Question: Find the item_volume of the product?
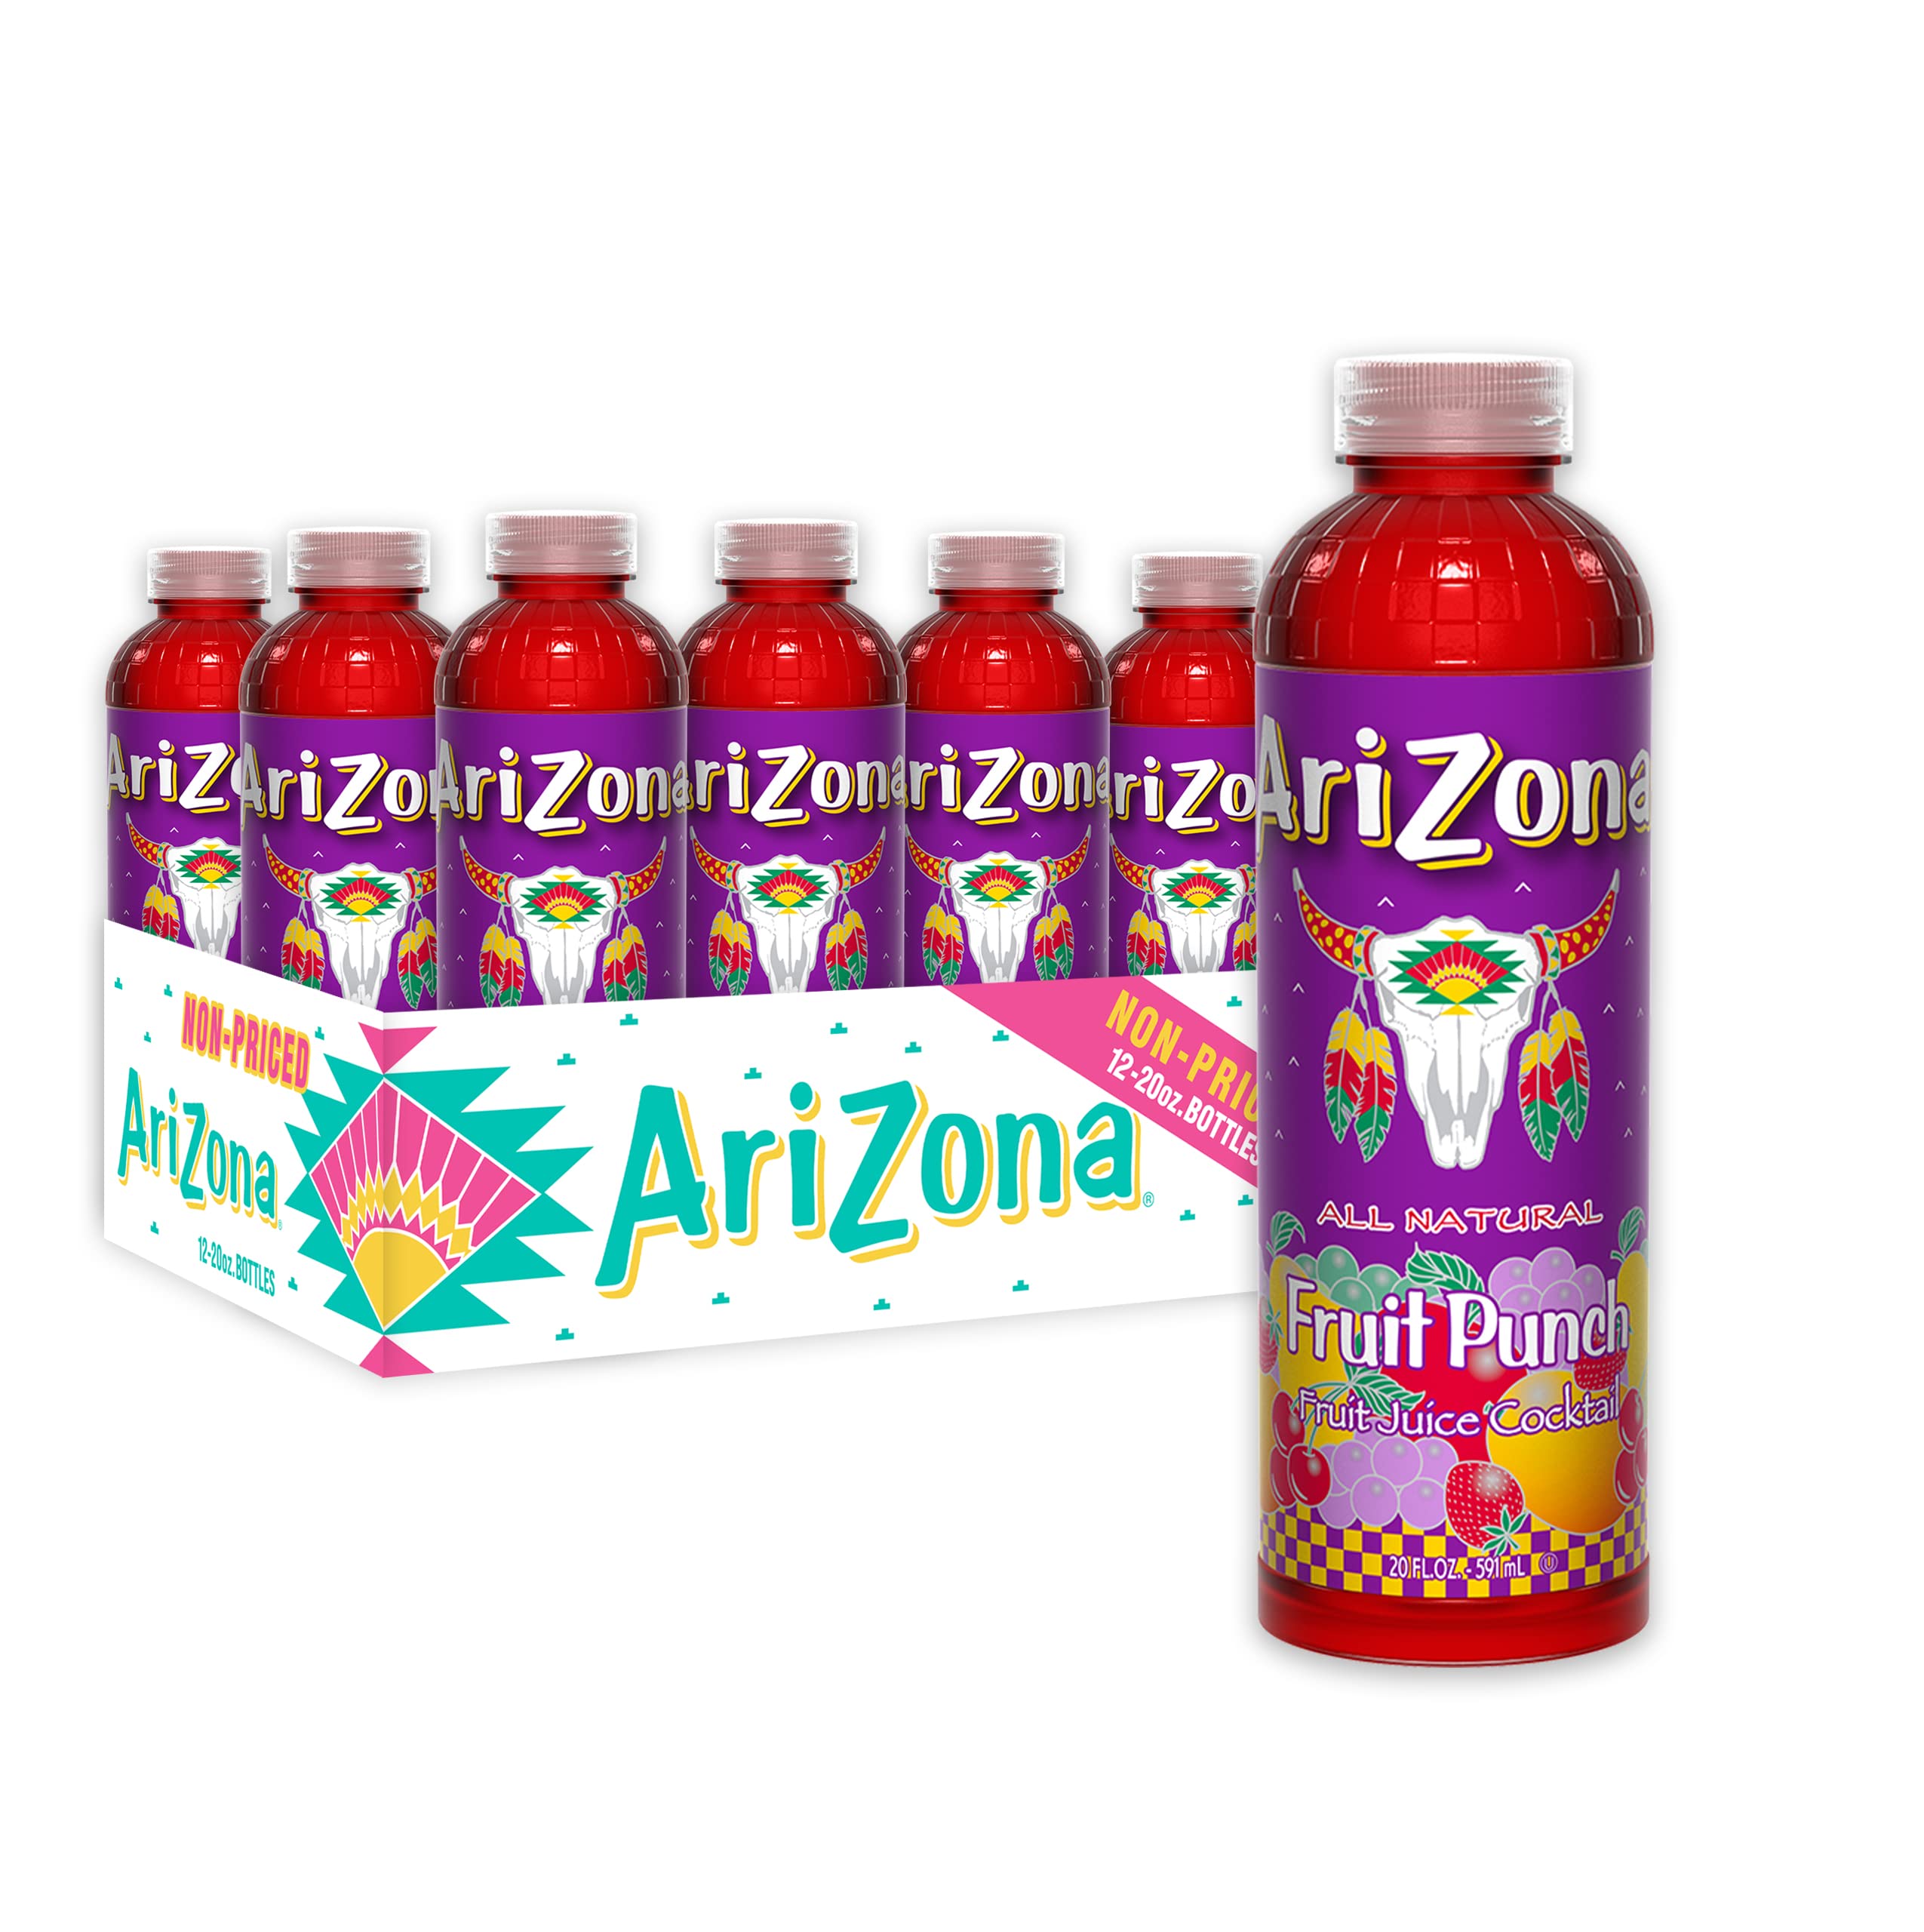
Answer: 201.0 fluid ounce